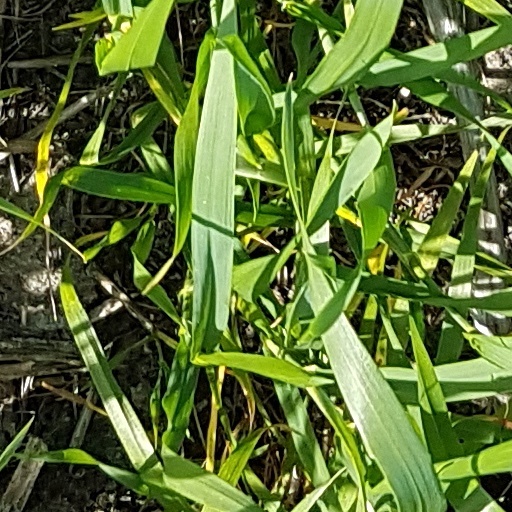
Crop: wheat